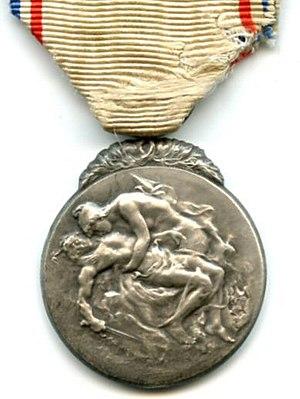
Médaille de la Reconnaissance française, module de type 1